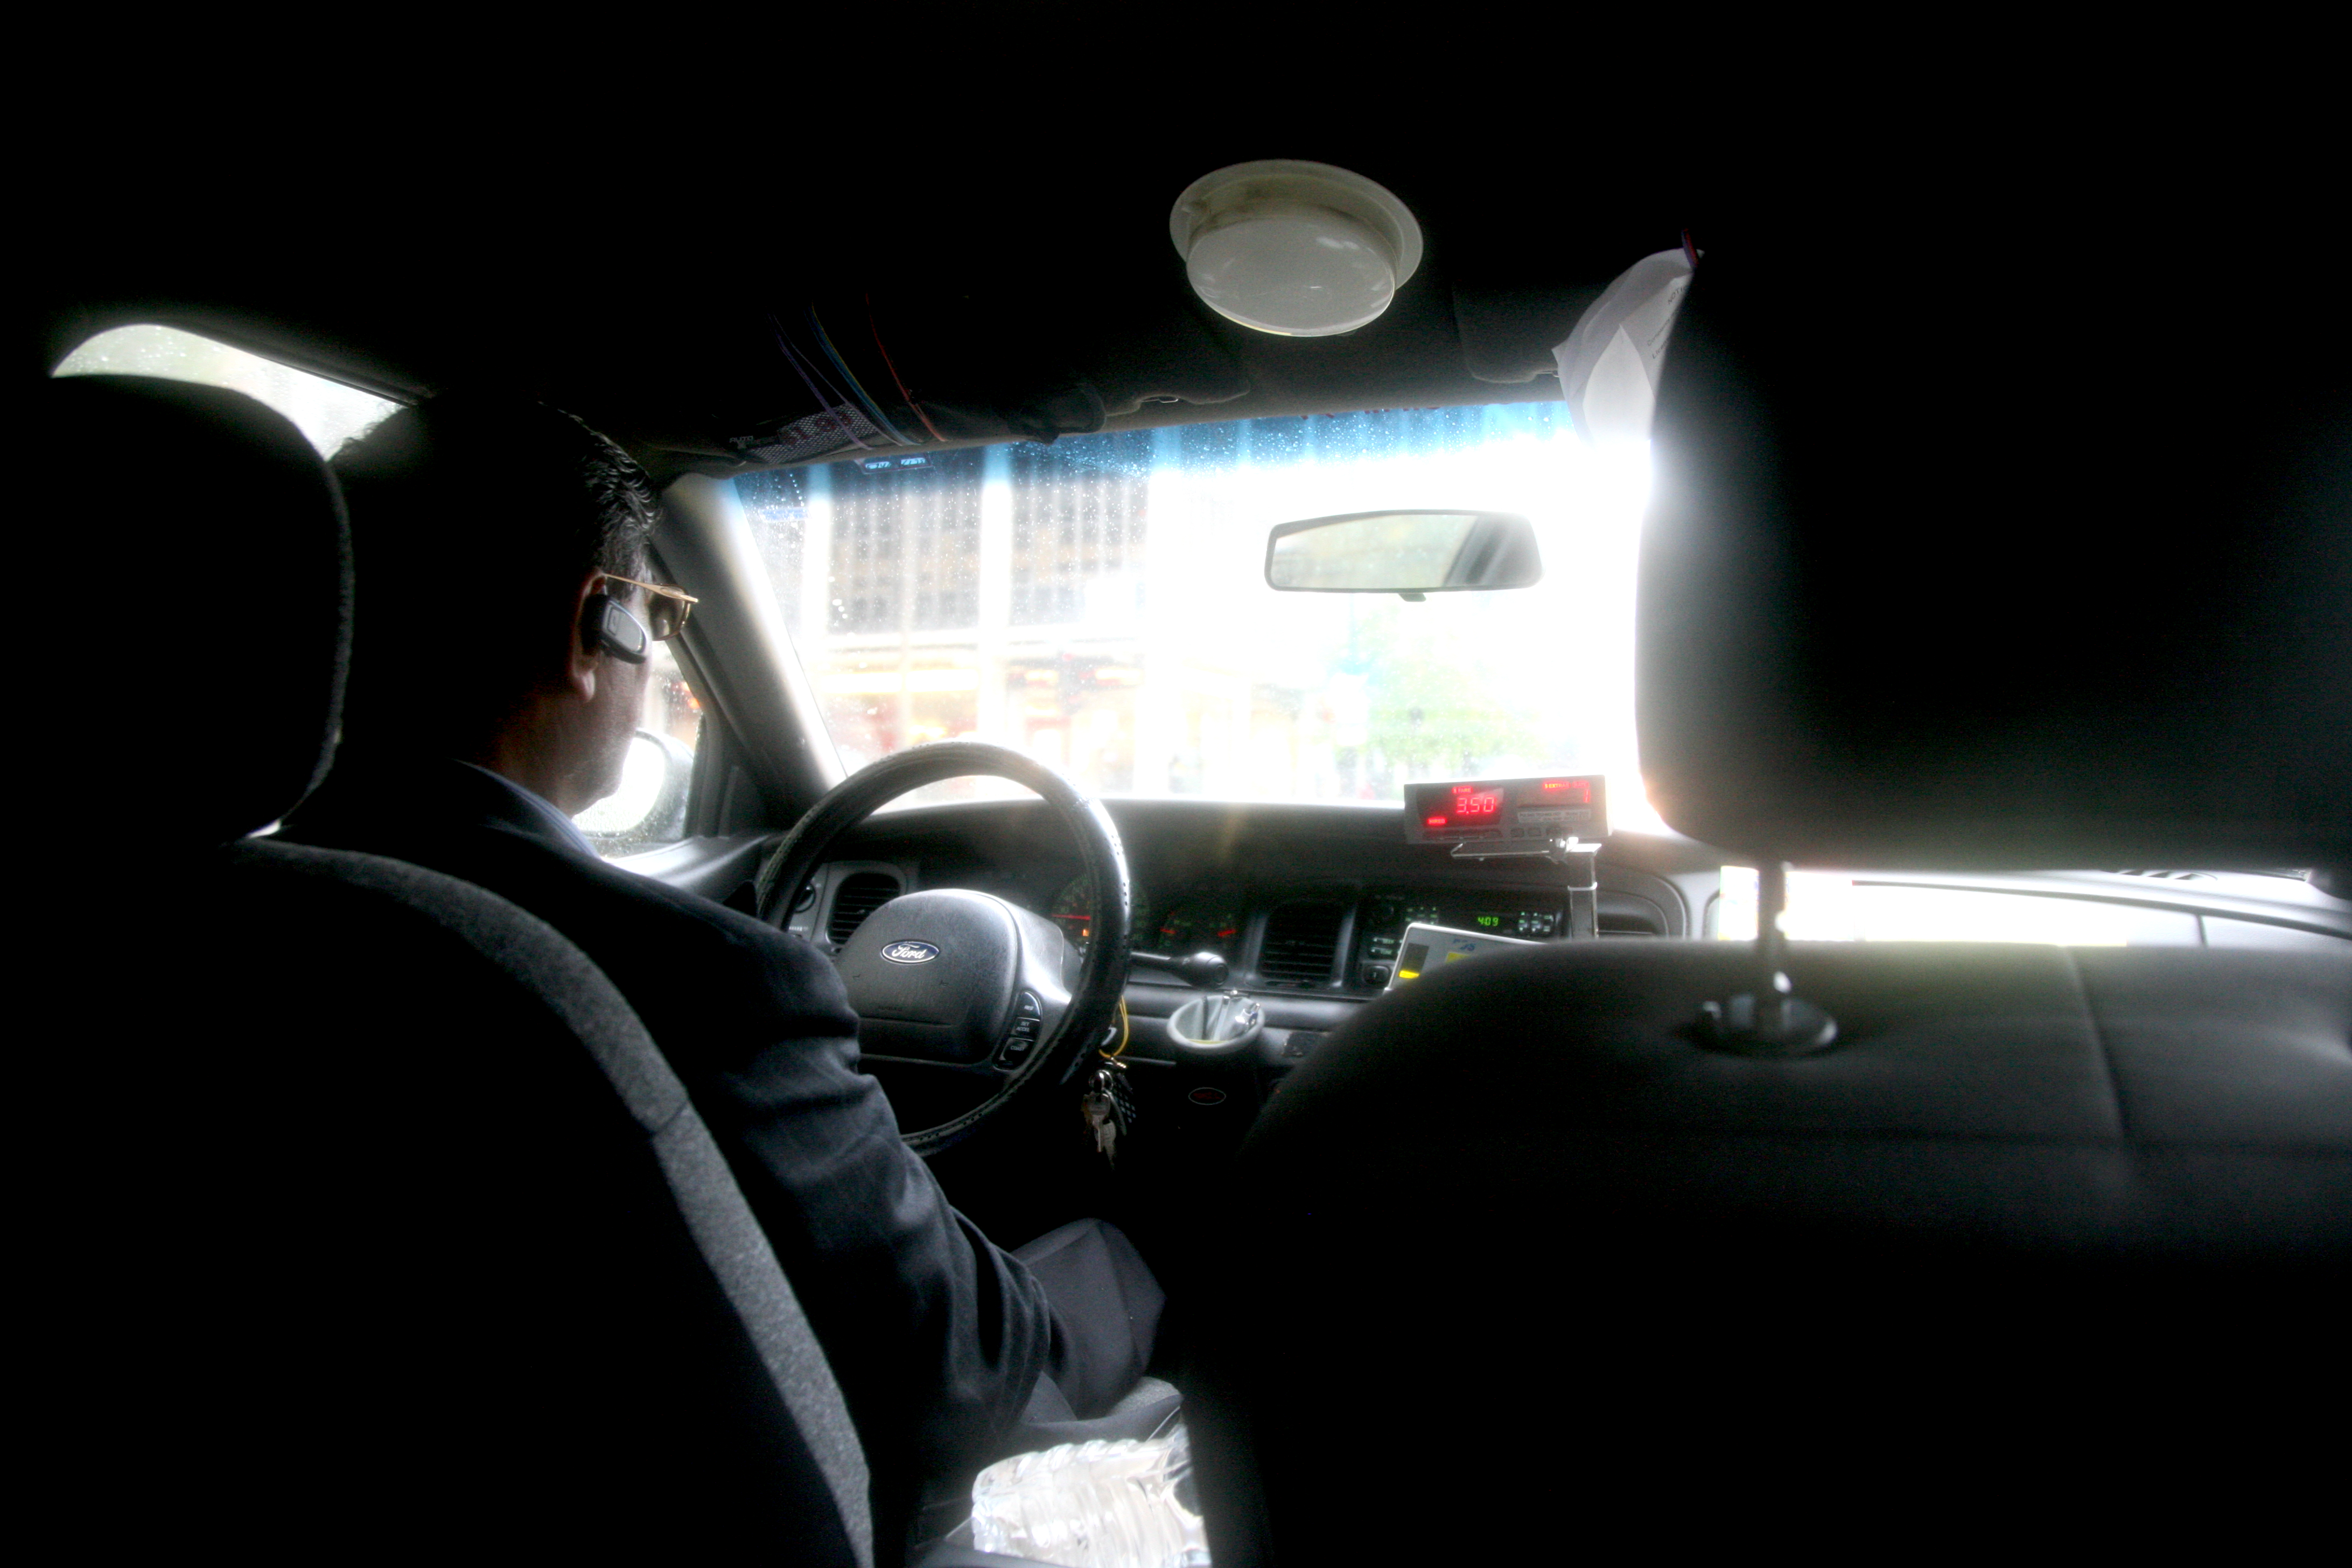
car, rain, driving, taxi, cab, vehicle, ford, pluie, driver, screenshot, wisconsin, milwaukee, insidecar, yellowcabco, automobile make, automotive exterior, automotive design